Schlesisches Tor (Berlin U-Bahn)

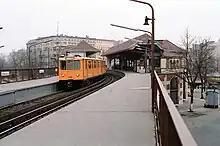
The platform level of the station, in 1984

The station is located in eastern Kreuzberg, near Oberbaumbrücke, in the Bohemian quarter commonly known as "SO36" (named after its former postal code). The station is named after one of the former city gates of Berlin, built in the early 18th century; the road that ran through it led southeastward to the province of Silesia.